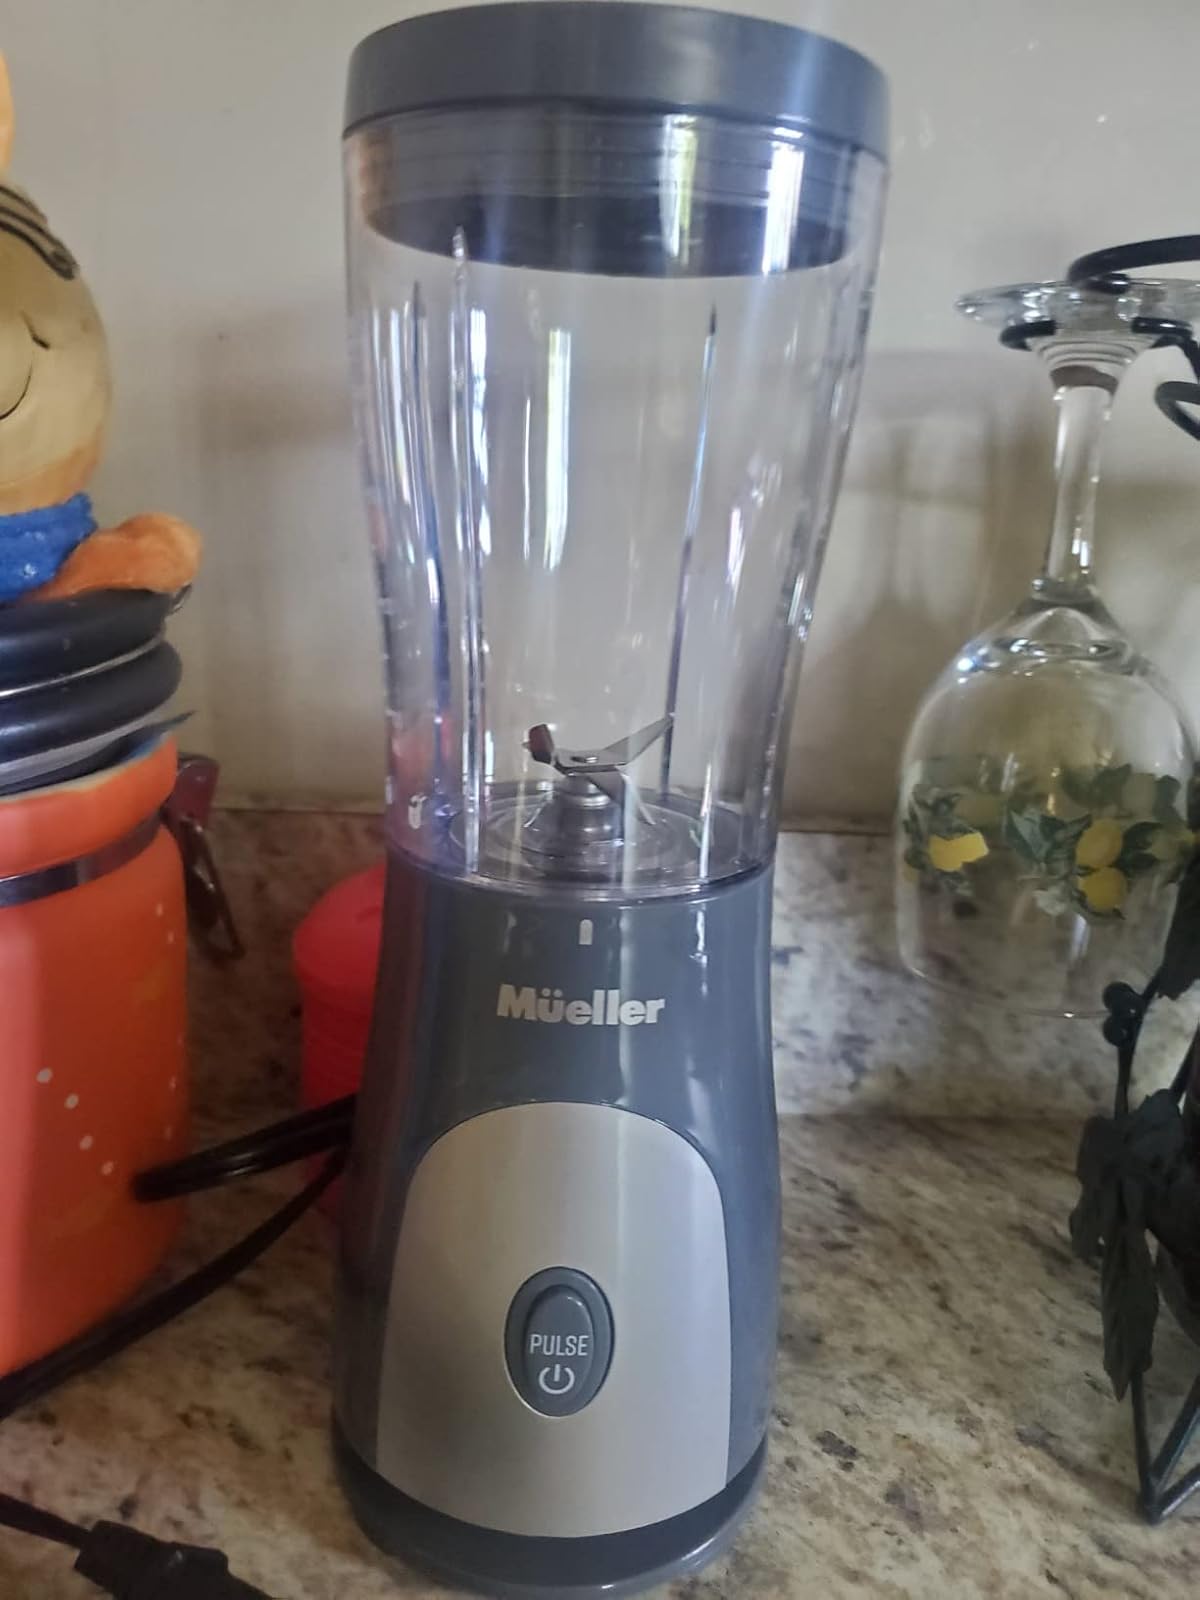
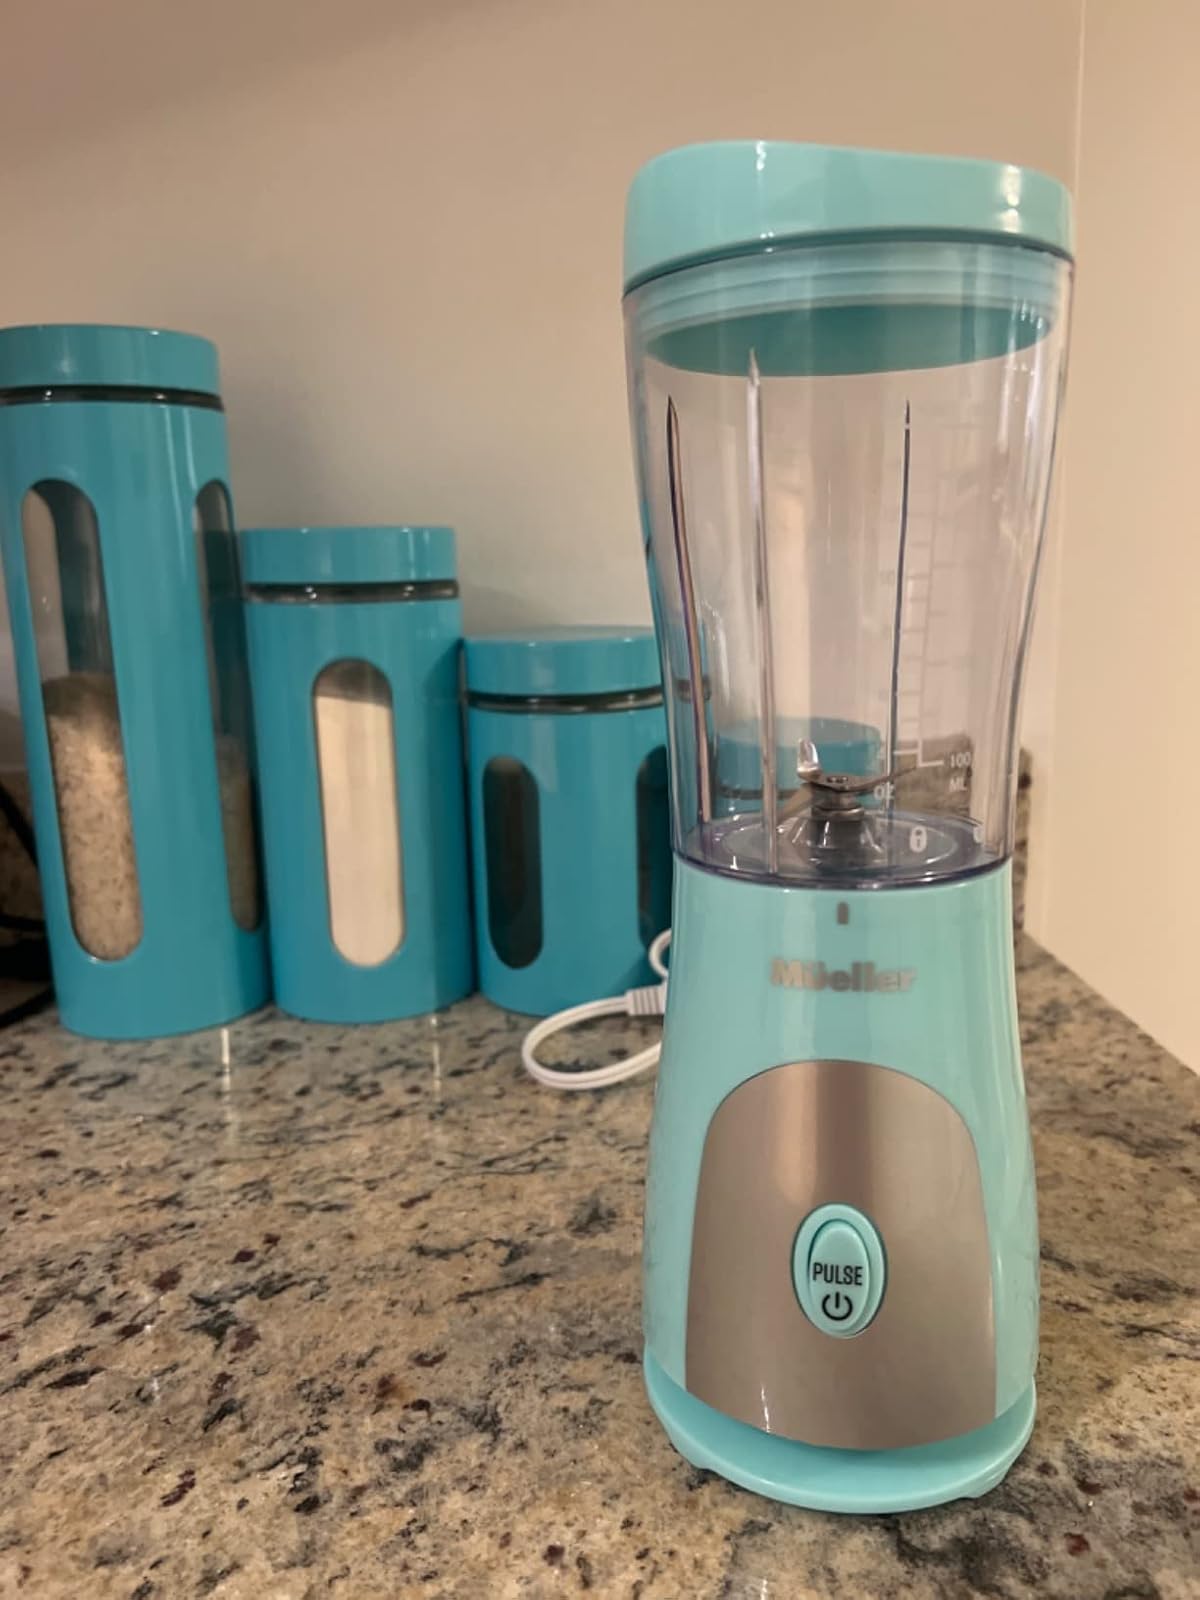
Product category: items_blender
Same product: no